Ayyavazhi

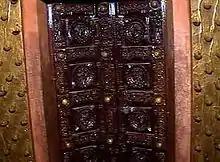
The door of Swamithoppe Palliyarai with the ten avatars of Vishnu carved on it

Ayyavazhi accepts different god-heads of several religions, like the concept of Allah and almost all the god-heads of Hinduism. It also says that the one and the same God incarnates in different parts of the world at different time for rescuing the people from sufferings. But due to the advent of Kaliyan and because of the cruel nature of his boons, for the first time, the supreme power Ekam incarnates in the world as Vaikundar, and so all the lesser god-heads and previous scriptures had lost their substances. So after the time of the Vaikunda Avatar, Vaikundar was said to be the only worshippable God and hence, the theology of Ayyavazhi was channeled towards exclusivism. The manner in which Akilam treats the scriptures of different religions is complicated. For instance, while there is no direct reference to the terms 'Christ' or 'Bible' anywhere in any of the Ayyavazhi texts, there is an indirect reference in Akilam thirteen which is supposed to be an implication that Christ was an incarnation of Narayana, but it was widely thought that it did not recognise the Bible composition. It seems the view of Akilam on Bible is "it was created with the intention of man and not that of God". In common, creation of religions and shaping individualities for them are heavily criticised. The concepts 'God' and 'Religion' are kept poles apart in Akilam, and it seems to maintain an ideology something like " 'Accept God; Reject religion' ".